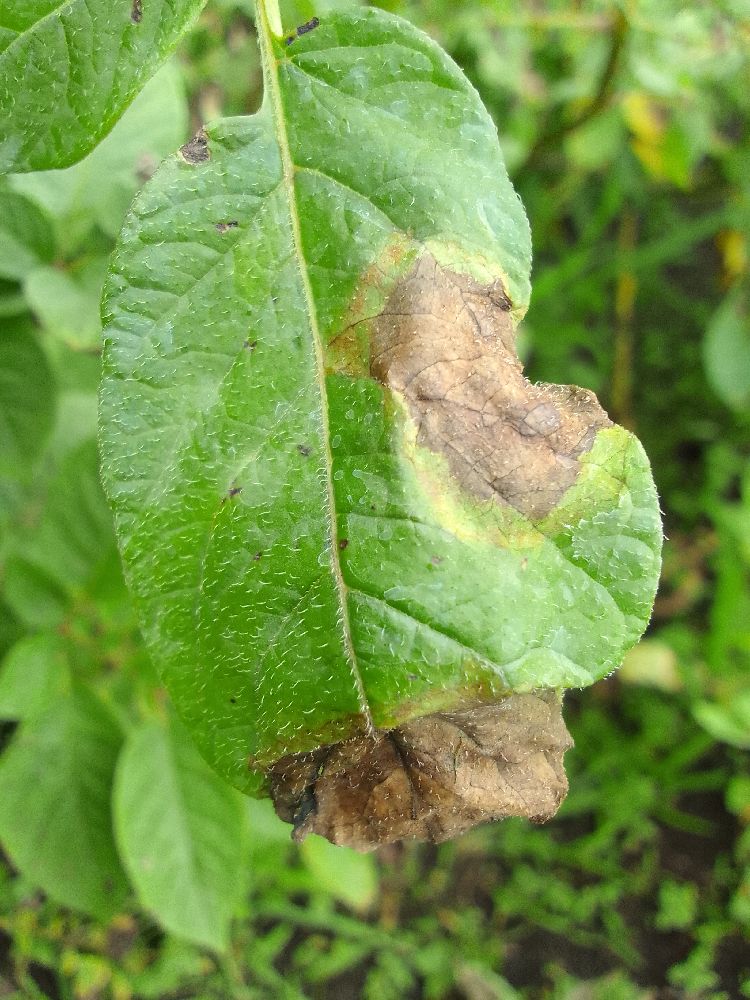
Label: Late blight